Sonneratia

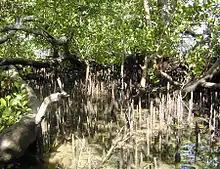
Mangrove trees and pneumatophores of genus "Sonneratia" on the coast of Yap

Sonneratia is a genus of plants in the family Lythraceae. Formerly the Sonneratia were placed in a family called Sonneratiaceae which included both the "Sonneratia" and the "Duabanga", but these two are now placed in their own monotypic subfamilies of the family "Lythraceae". The genus was also named "Blatti" by James Edward Smith, but "Sonneratia" had botanical nomenclature priority. "Sonneratia" species are mangrove trees.